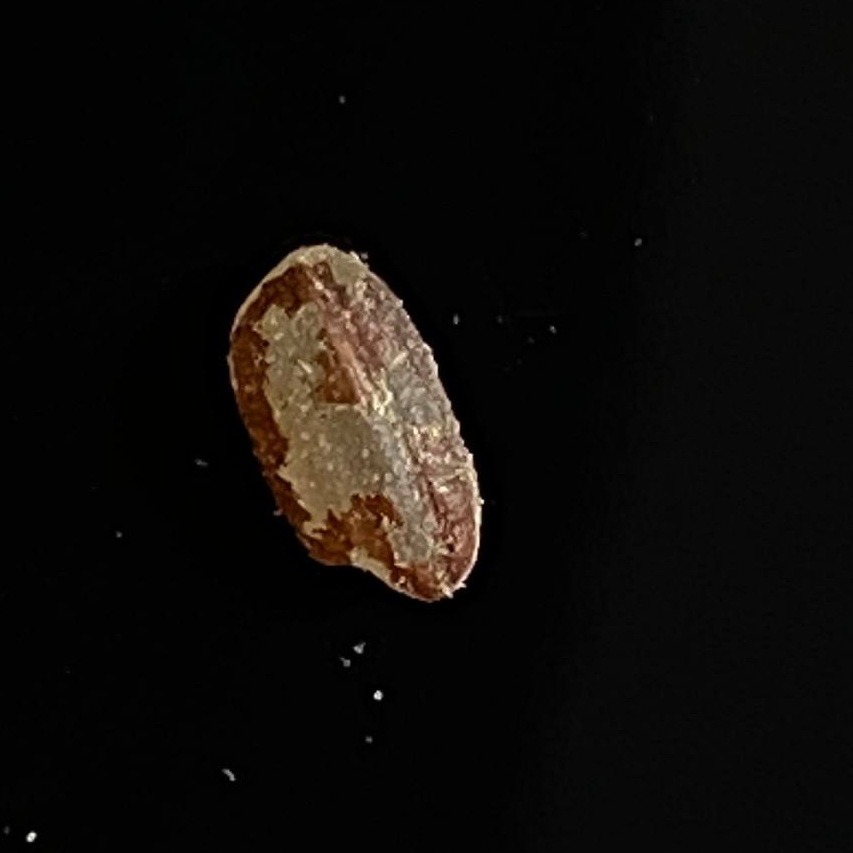
Rice variety: Lal_Aush